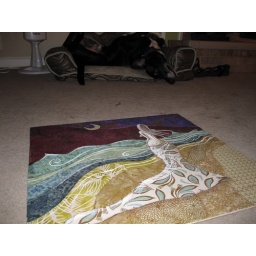
yup that is Alex relaxing on his dog bed in the background. hee hee